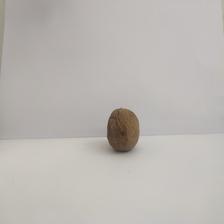
Size: Spoiled